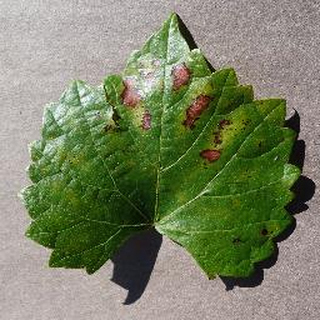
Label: grape_esca_black_measles